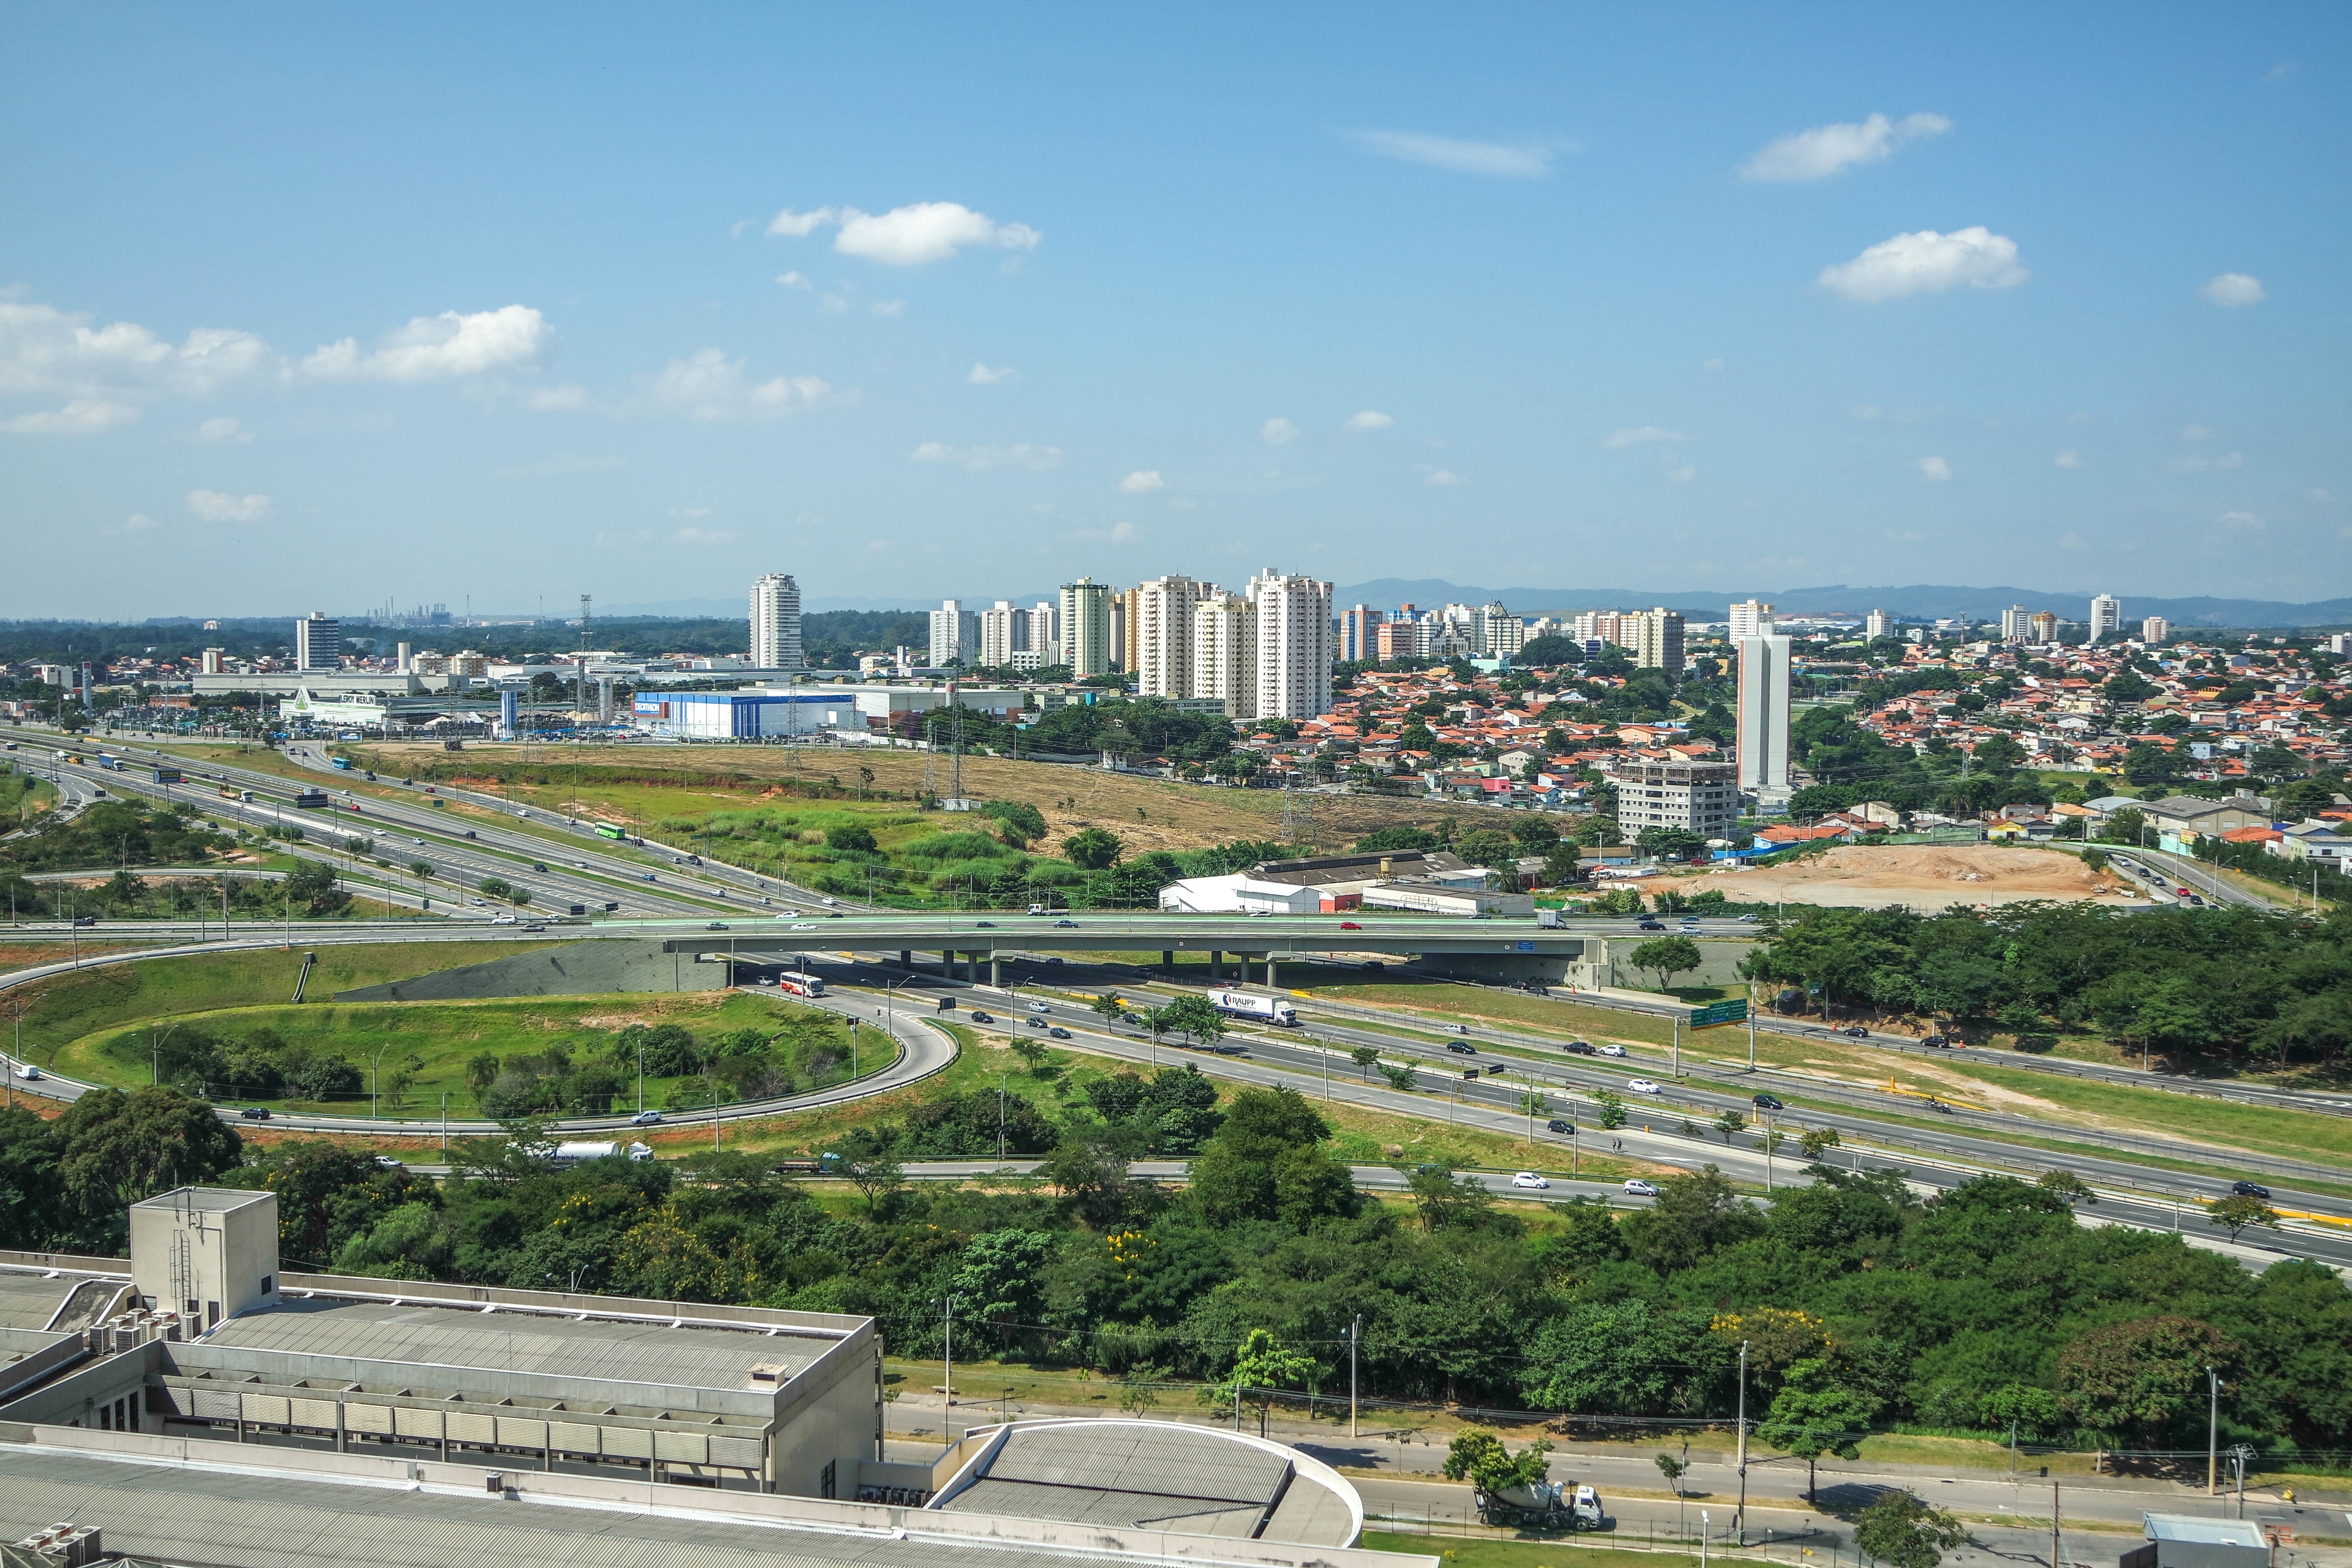
road, skyline, highway, city, overpass, cityscape, downtown, transport, stadium, infrastructure, race track, bird's eye view, aerial photography, residential area, sport venue, controlled access highway